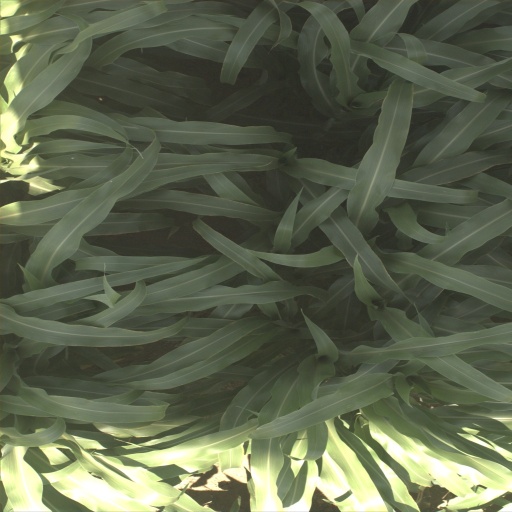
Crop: sorghum